Jean Arthur

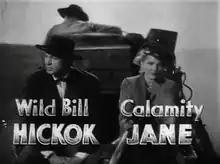
Gary Cooper as Wild Bill Hickok and Jean Arthur as Calamity Jane in "The Plainsman" (1936)

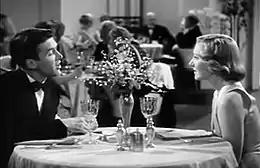
With James Stewart in "You Can't Take It with You" (1938)

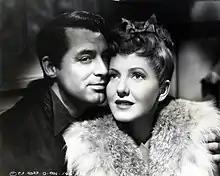
With Cary Grant in "The Talk of the Town" (1942)

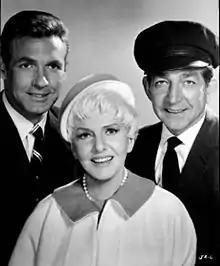
With Ron Harper and Leonard Stone in "The Jean Arthur Show" (1966)

Arthur's next film was "The Ex-Mrs. Bradford" (1936), on loan to RKO Pictures, in which she starred opposite William Powell on his insistence, and hoped to take a long vacation afterwards. Cohn, however, rushed her into two more productions, "Adventure in Manhattan" (1936) and "More Than a Secretary" (1936). Neither film attracted much attention.